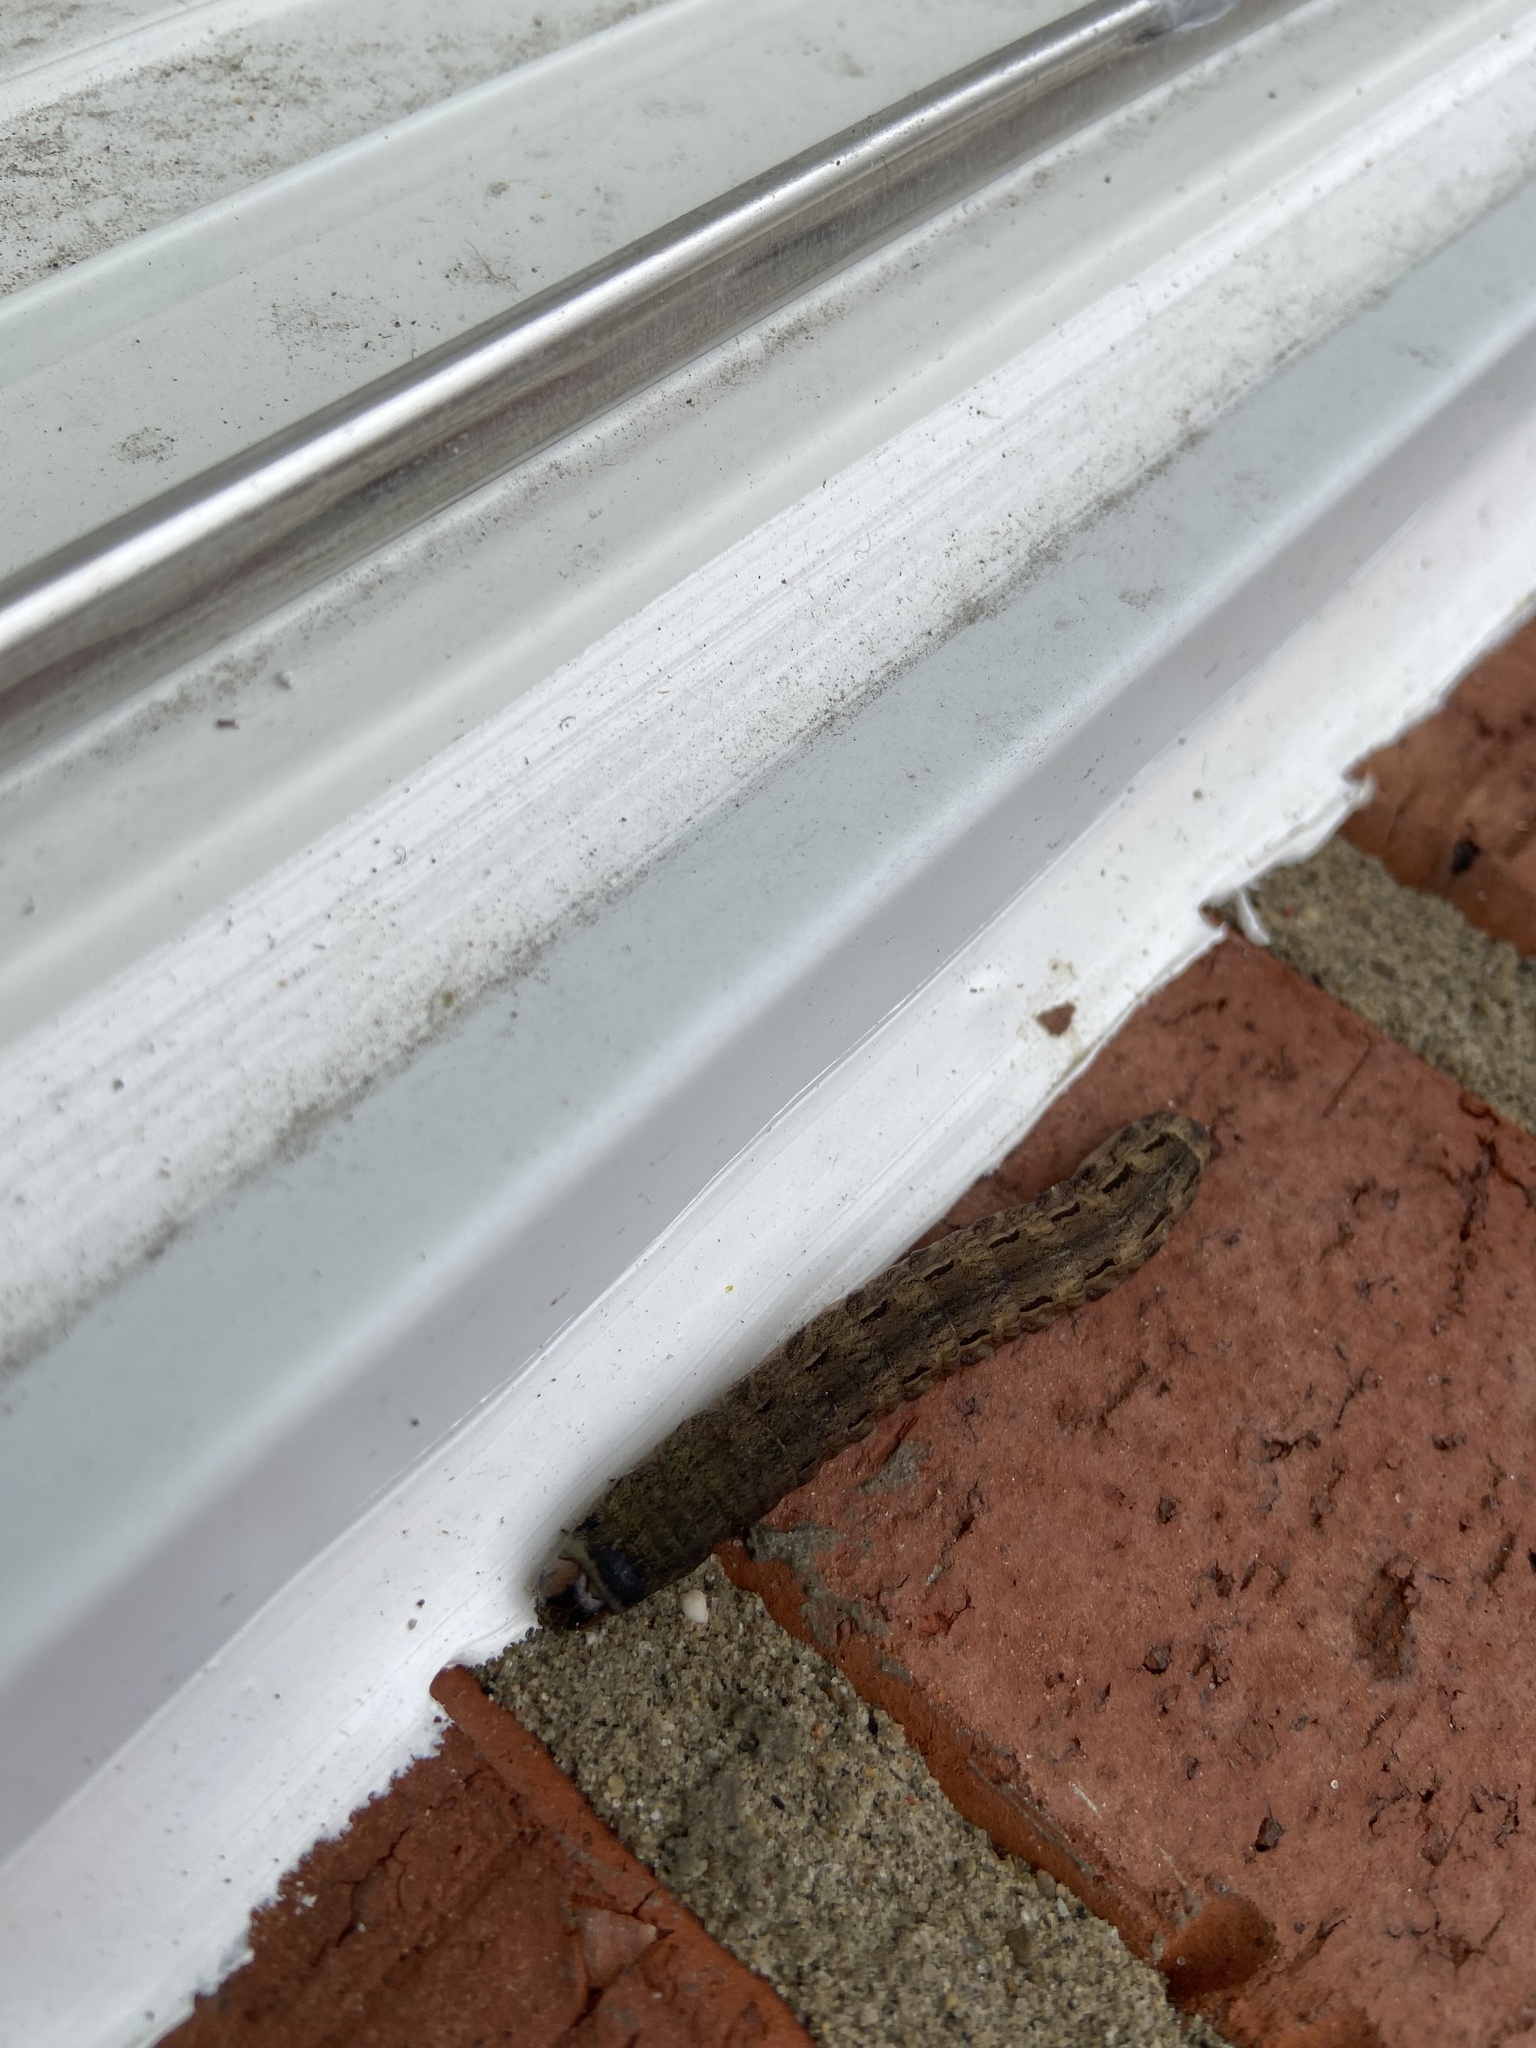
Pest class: cutworms